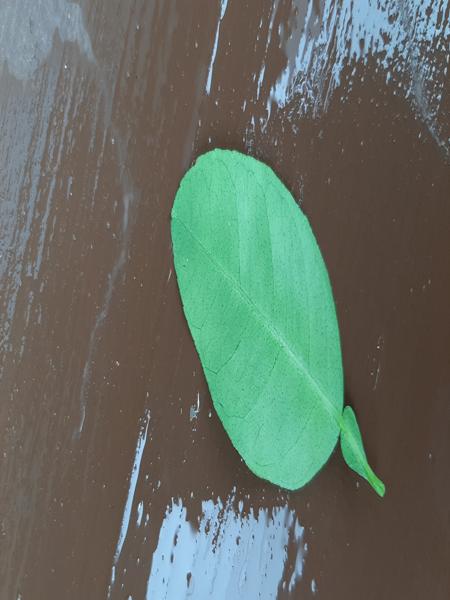
Plant: Lemon